Near-rectilinear halo orbit

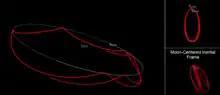
Near-rectilinear halo orbit (NRHO) in cislunar space, as illustrated by A.I. Solutions, Inc. using the FreeFlyer software.

In orbital mechanics a near-rectilinear halo orbit (NRHO) is a halo orbit that passes close to the smaller of two bodies and has nearly stable behavior. The CAPSTONE mission, launched in 2022, is the first spacecraft to use such orbit in cislunar space, and this Moon-centric orbit is planned as a staging area for future lunar missions. In contrast with low lunar orbit which NASA characterizes as being deep in the lunar gravity well, NRHO is described as being "balanced on the edge" of the gravity well.